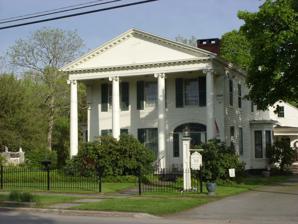
Building: Roswell Wright House
Country: United States of America
Year built: 1823
Historic house in New York, United States United States historic place Roswell Wright House U.S. National Register of Historic Places Roswell Wright House, May 2009 Show map of New York Show map of the United States Location 25 Main St., Unadilla, New York Coordinates 42°19′32″N 75°18′38″W / 42.32556°N 75.31056°W / 42.32556; -75.31056 Area 0.8 acres (0.32 ha) Built 1823 Architect Finch, David Architectural style Early Republic, Early Classical Revival NRHP reference No. 88001271 Added to NRHP September 1, 1988 Roswell Wright House is a historic home located at Unadilla in Otsego County, New York , United States. It was built originally in 1823 and is a dwelling in the Greek Revival style.  It is a two-story, timber frame, rectangular, temple-front dwelling with a series of later additions off the rear. The front features a portico supported by four wood columns with Ionic order capitals. It was listed on the National Register of Historic Places in 1988. References